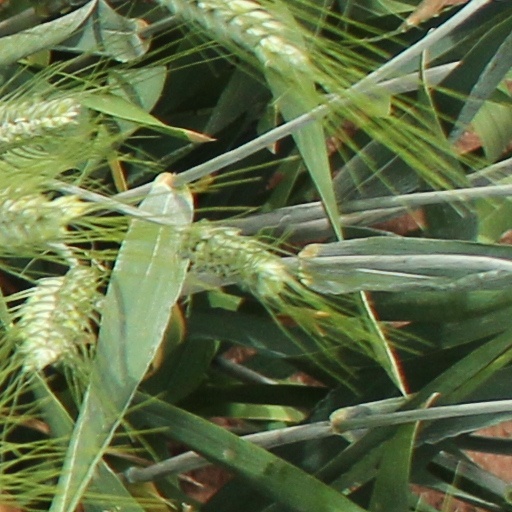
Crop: wheat